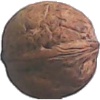
Label: Walnut 1